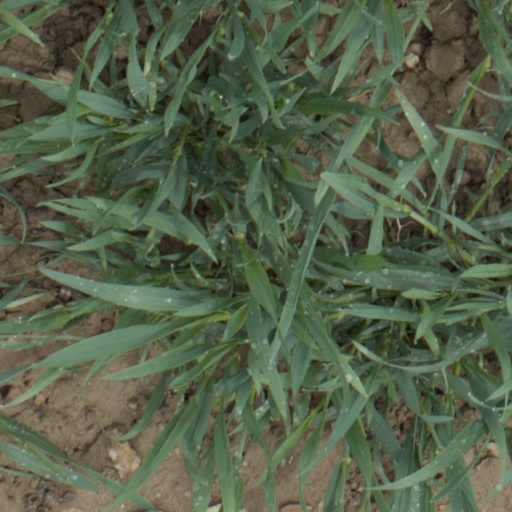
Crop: wheat